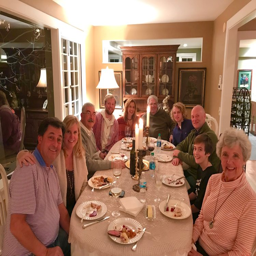
my family enjoying leftovers the day after thanksgiving .